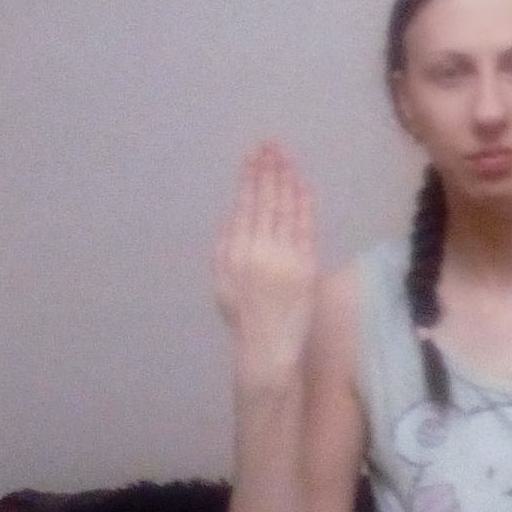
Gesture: stop_inverted